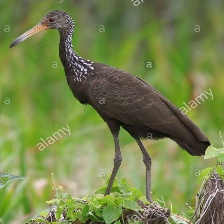
Species: LIMPKIN
Scientific name: ARAMUS GUARAUNA